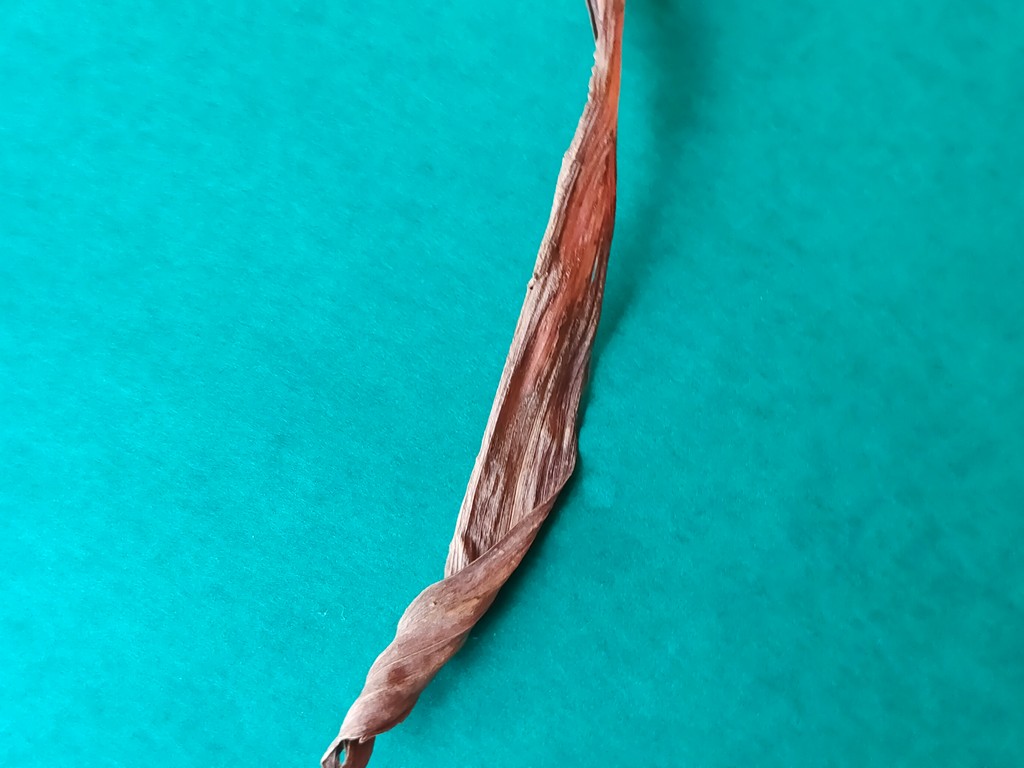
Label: Dried